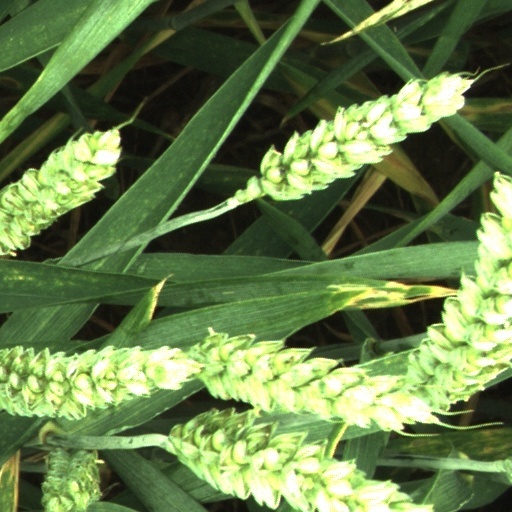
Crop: wheat